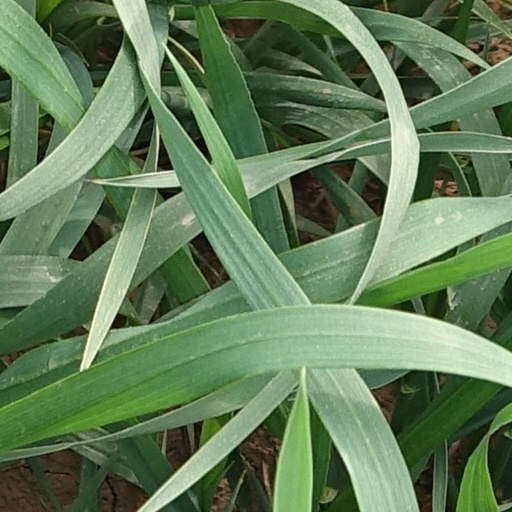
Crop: wheat